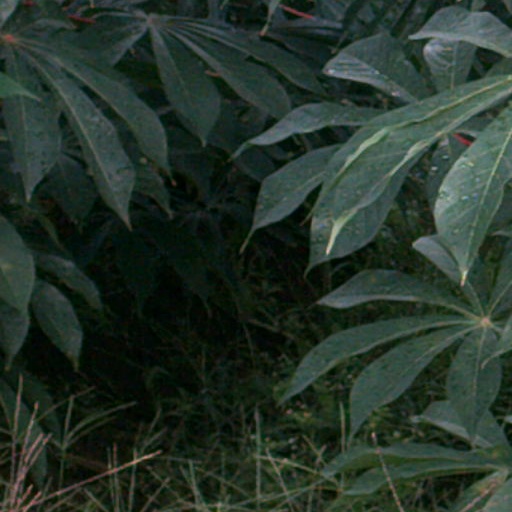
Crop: cassava